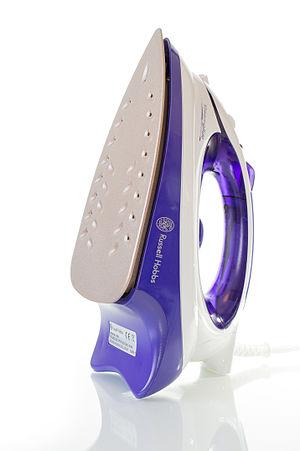
Un fer à repasser moderne, électrique à vapeur, fabriqué par Russell Hobbs. Produit photographié avec un fond blanc, posé sur du verre. Polski: Nowoczesne żelazko parowe wykonane przez Russell Hobbs. Produkt stoi na szkle
Russell Hobbs est une marque anglaise, spécialiste du petit électroménager, dont le siège est situé à Failsworth, près de Manchester, en Angleterre.
Un fer à repasser est un appareil utilisé pour le repassage du tissu — en général des vêtements et du linge de maison —, c'est-à-dire pour lisser les plis accumulés par le tissu au fil de son usage et pendant son nettoyage.